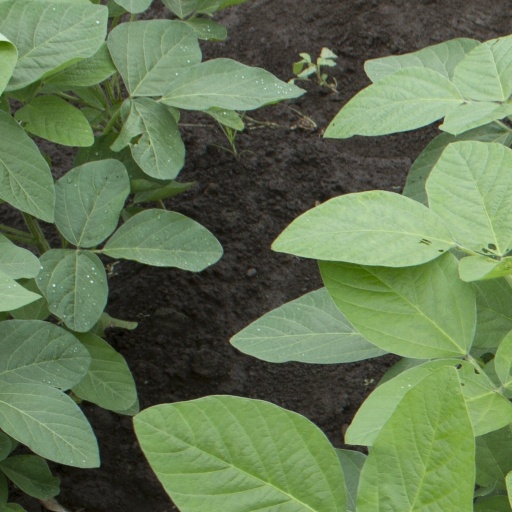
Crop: soybean